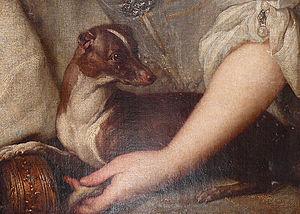
Hyacinthe Rigaud, né Jacinto Francisco Honorat Matias Rigau-Ros i Serra à Perpignan le 18 juillet 1659 et mort à Paris le 29 décembre 1743, est un peintre français, spécialisé dans le portrait.